Carruthers Beattie

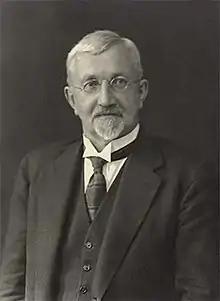

Sir John Carruthers Beattie (21 November 1866 – 10 September 1946) was the first principal and Vice Chancellor of the University of Cape Town (1918–1937).